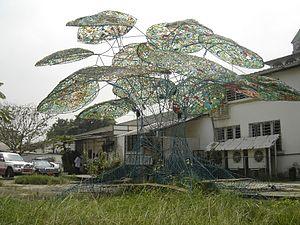
Vue d'ensemble
L'arbre à palabres est une sculpture pyramidale permanente située à Douala au Cameroun. Réalisée par l'architecte plasticien Frédéric Keiff en 2007, elle se présente comme un arbre dont le tronc et les branches sont en barres d'armature peintes, tandis que les feuilles sont en morceaux de verre et de plastique colorés.
doual'art est un centre d'art contemporain, créé sous forme d’association à but non lucratif en 1991 à Douala par Marilyn Douala Bell et Didier Schaub. Il œuvre au développement et à la mise en valeur de la ville, en menant à la fois une action artistique et des actions d'aménagement urbain.
Frédéric Keiff est un architecte plasticien français, né à Metz en 1973, qui vit à Strasbourg.